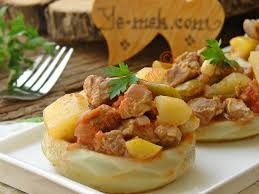
Yemek: enginar